Causes of Jane Austen's death

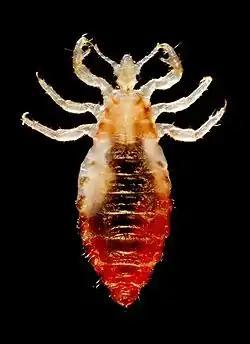
"Pediculus humanus corporis", the body louse, agent of pediculosis and vector of typhus.

This diagnosis was proposed in 1964 by a famous surgeon, Sir Vincent Zachary Cope, in a short two-page article published in the "British Medical Journal". The disease referred to a chronic progressive adrenal insufficiency, and was described in 1855 by the Englishman Thomas Addison, who gave it his name, Addison's disease. The cardinal signs included asthenia, low blood pressure, anorexia (with weight loss) and melanoderma, with hyperpigmentation of the skin at friction points and of the mucous membranes. Only the latter sign was specific to the disease, and Zachary Cope underlined the fact that melanoderma was not always uniform, and that "in some cases the dark patches of the skin were mingled with areas showing a lack of pigment – a true black and white appearance". Skin coloration was of particular importance, as it was the only clinical feature distinguishing Addison's disease of the adrenals from another "Addison's disease" (described by the same author six years earlier, in 1849), which corresponded to a hematological condition better known today as pernicious anemia and by its other eponymous name, Biermer's disease. Anemia often causes pallor and, in "Addison's anemia", a discolored appearance of the skin is normally to be expected, i.e. the opposite of the bronzed appearance usually seen in "Addison's adrenal insufficiency". Cope concluded: "There is no disease other than Addison's disease that could present a face that was "black and white" and at the same time give rise to the other symptoms described in her letters."